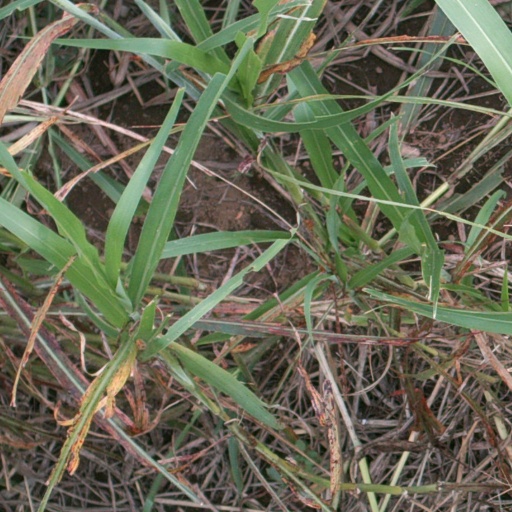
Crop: sorghum